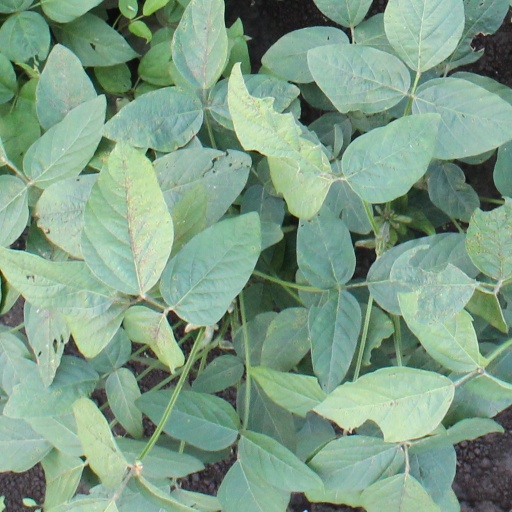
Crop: soybean